Phenom (electron microscope)

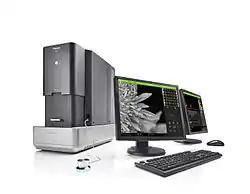
Phenom electron microscope

Phenom is a small, table-top sized scanning electron microscope (SEM) originally developed by Philips and FEI and further developed by Phenom-World.